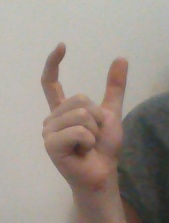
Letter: nun